Agusan (province)

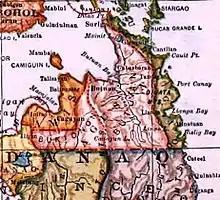
Map of Agusan in 1907

Prior to its creation as an independent province, Agusan was divided between the provinces/districts of Misamis, and Surigao during the Spanish colonial period. On August 20, 1907, Agusan was separated from Misamis and Surigao, composed of the sub-provinces of Bukidnon and Butuan, by virtue of Act No. 1693. The law became effective when the province's first governor was appointed.